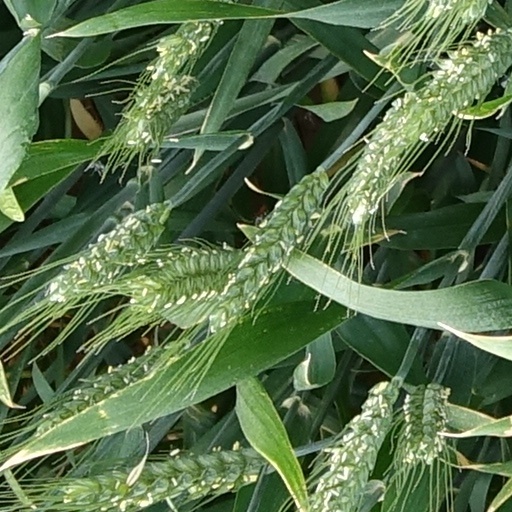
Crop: wheat